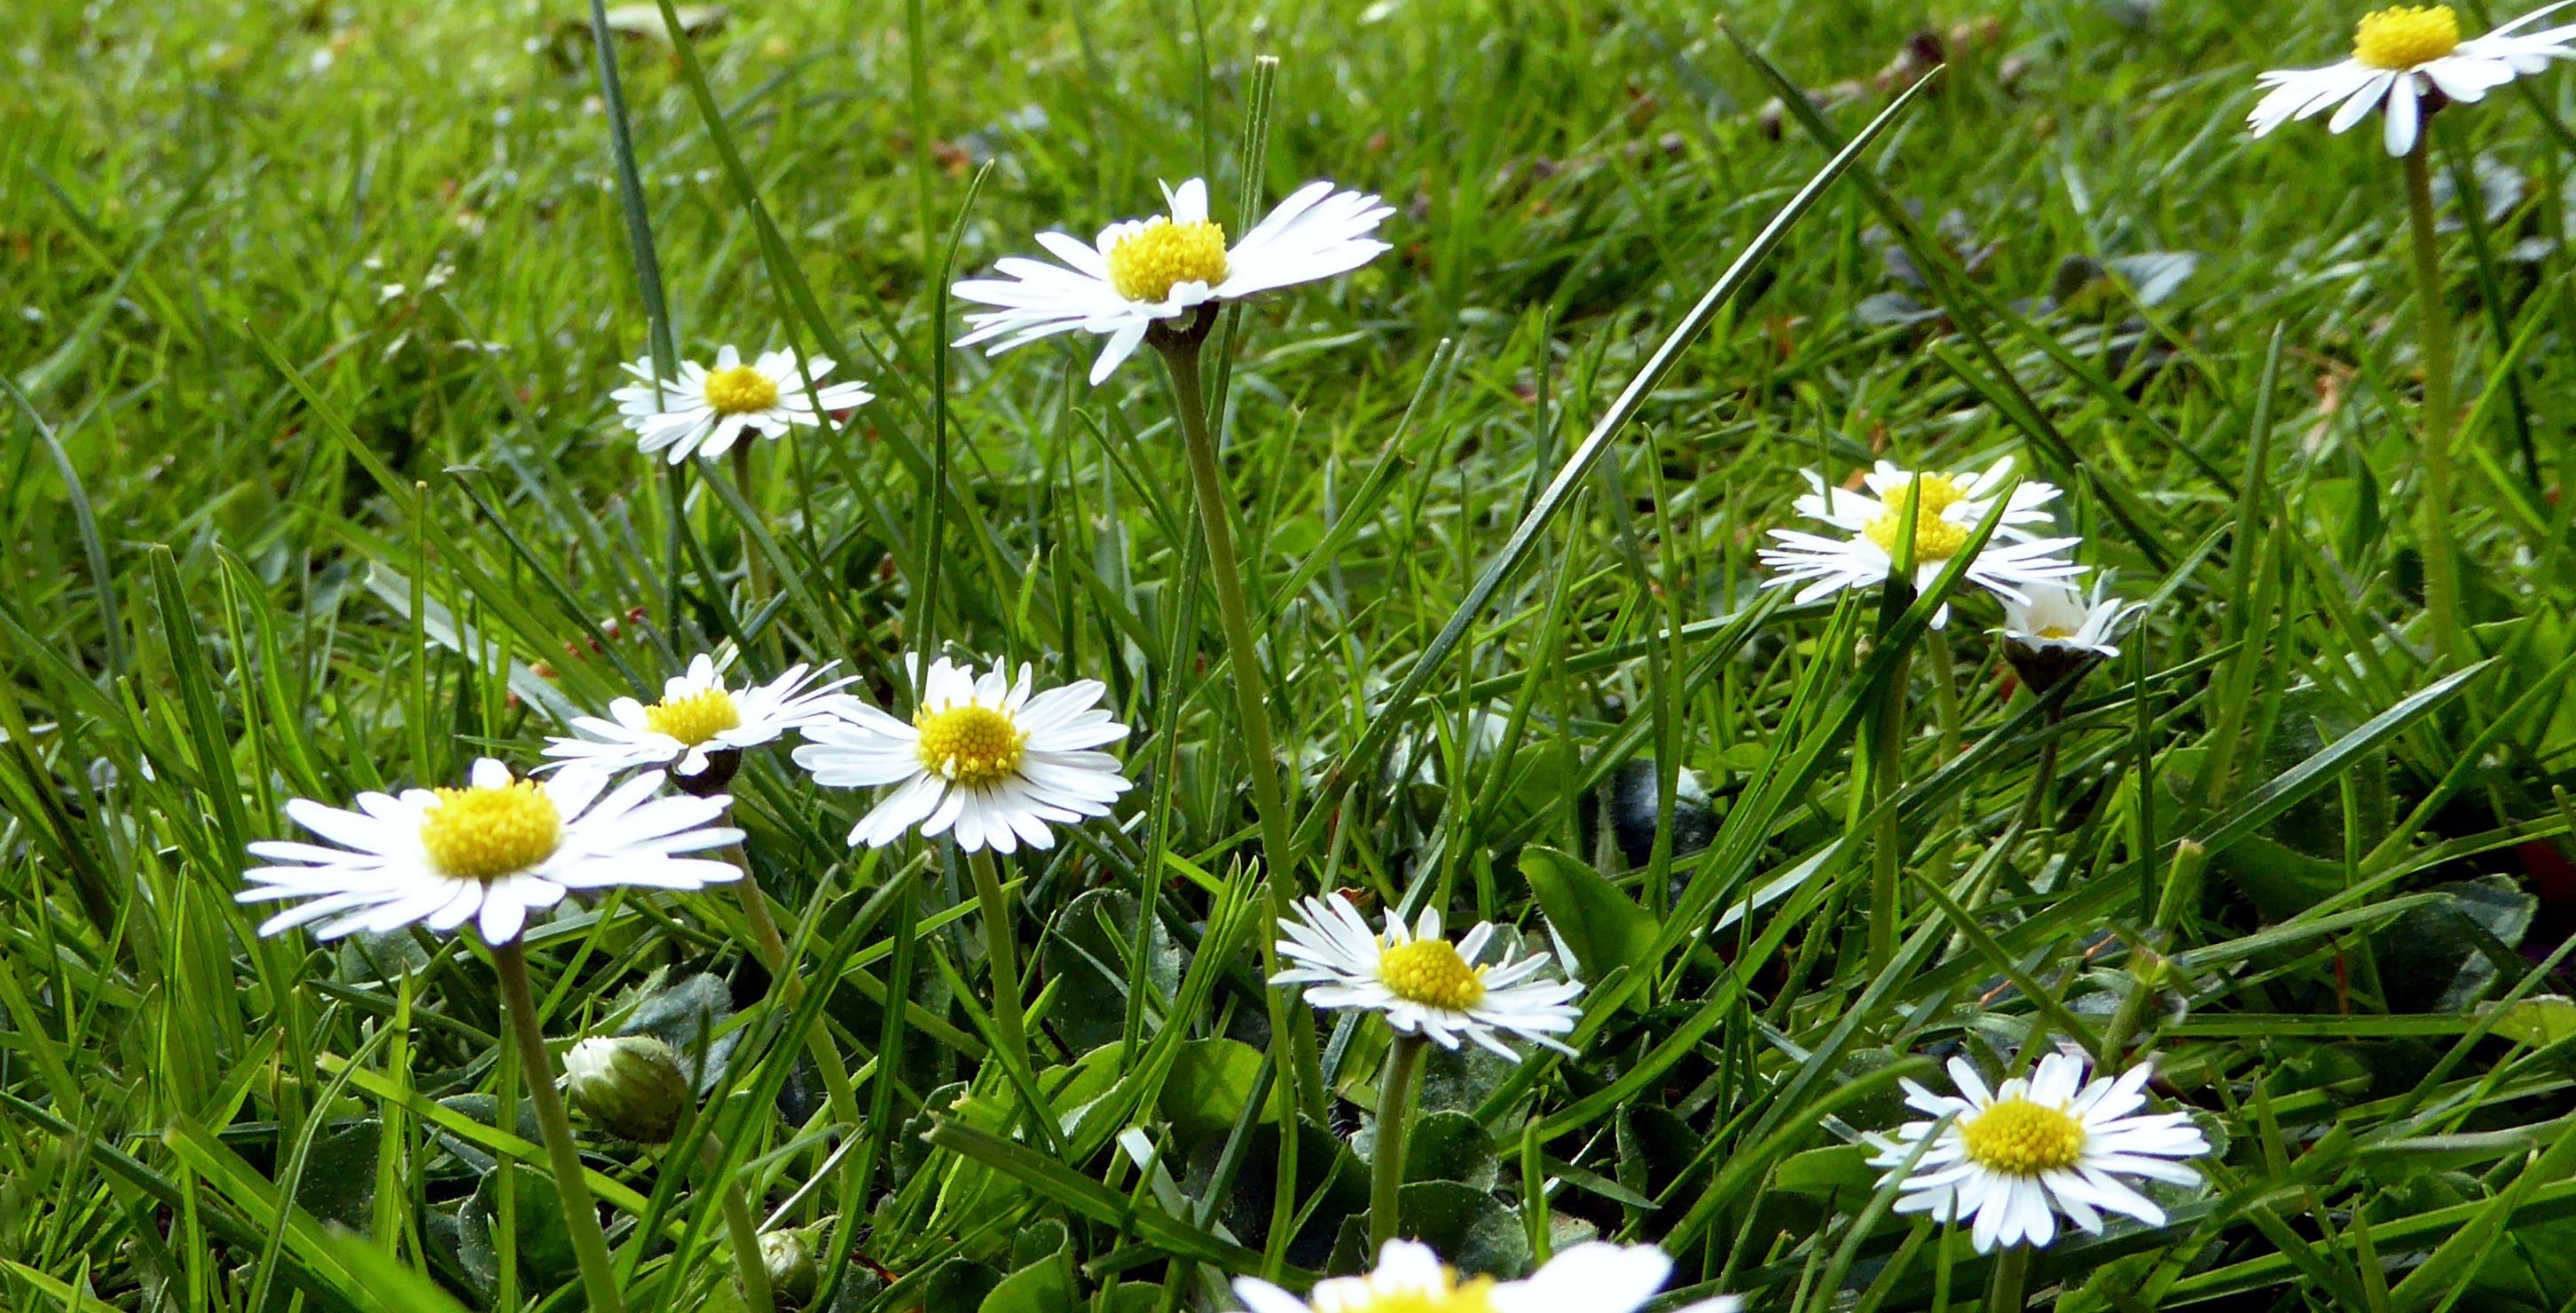
nature, grass, plant, white, field, lawn, meadow, prairie, flower, daisy, green, herb, botany, flora, wildflower, flowers, grassland, wildflowers, flower meadow, flowering plant, daisy family, oxeye daisy, land plant, chamaemelum nobile, marguerite daisy, garden cosmos